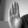
ASL letter: B